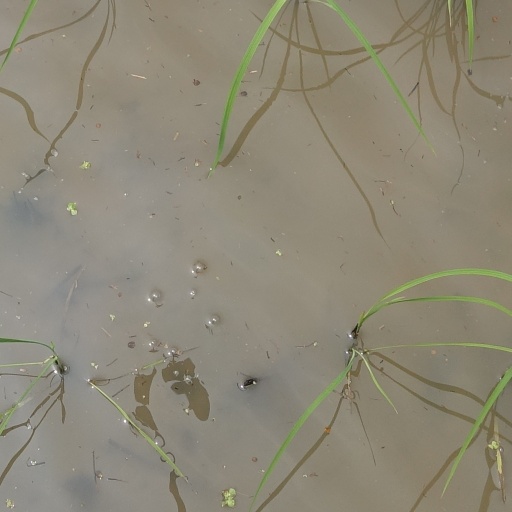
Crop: rice